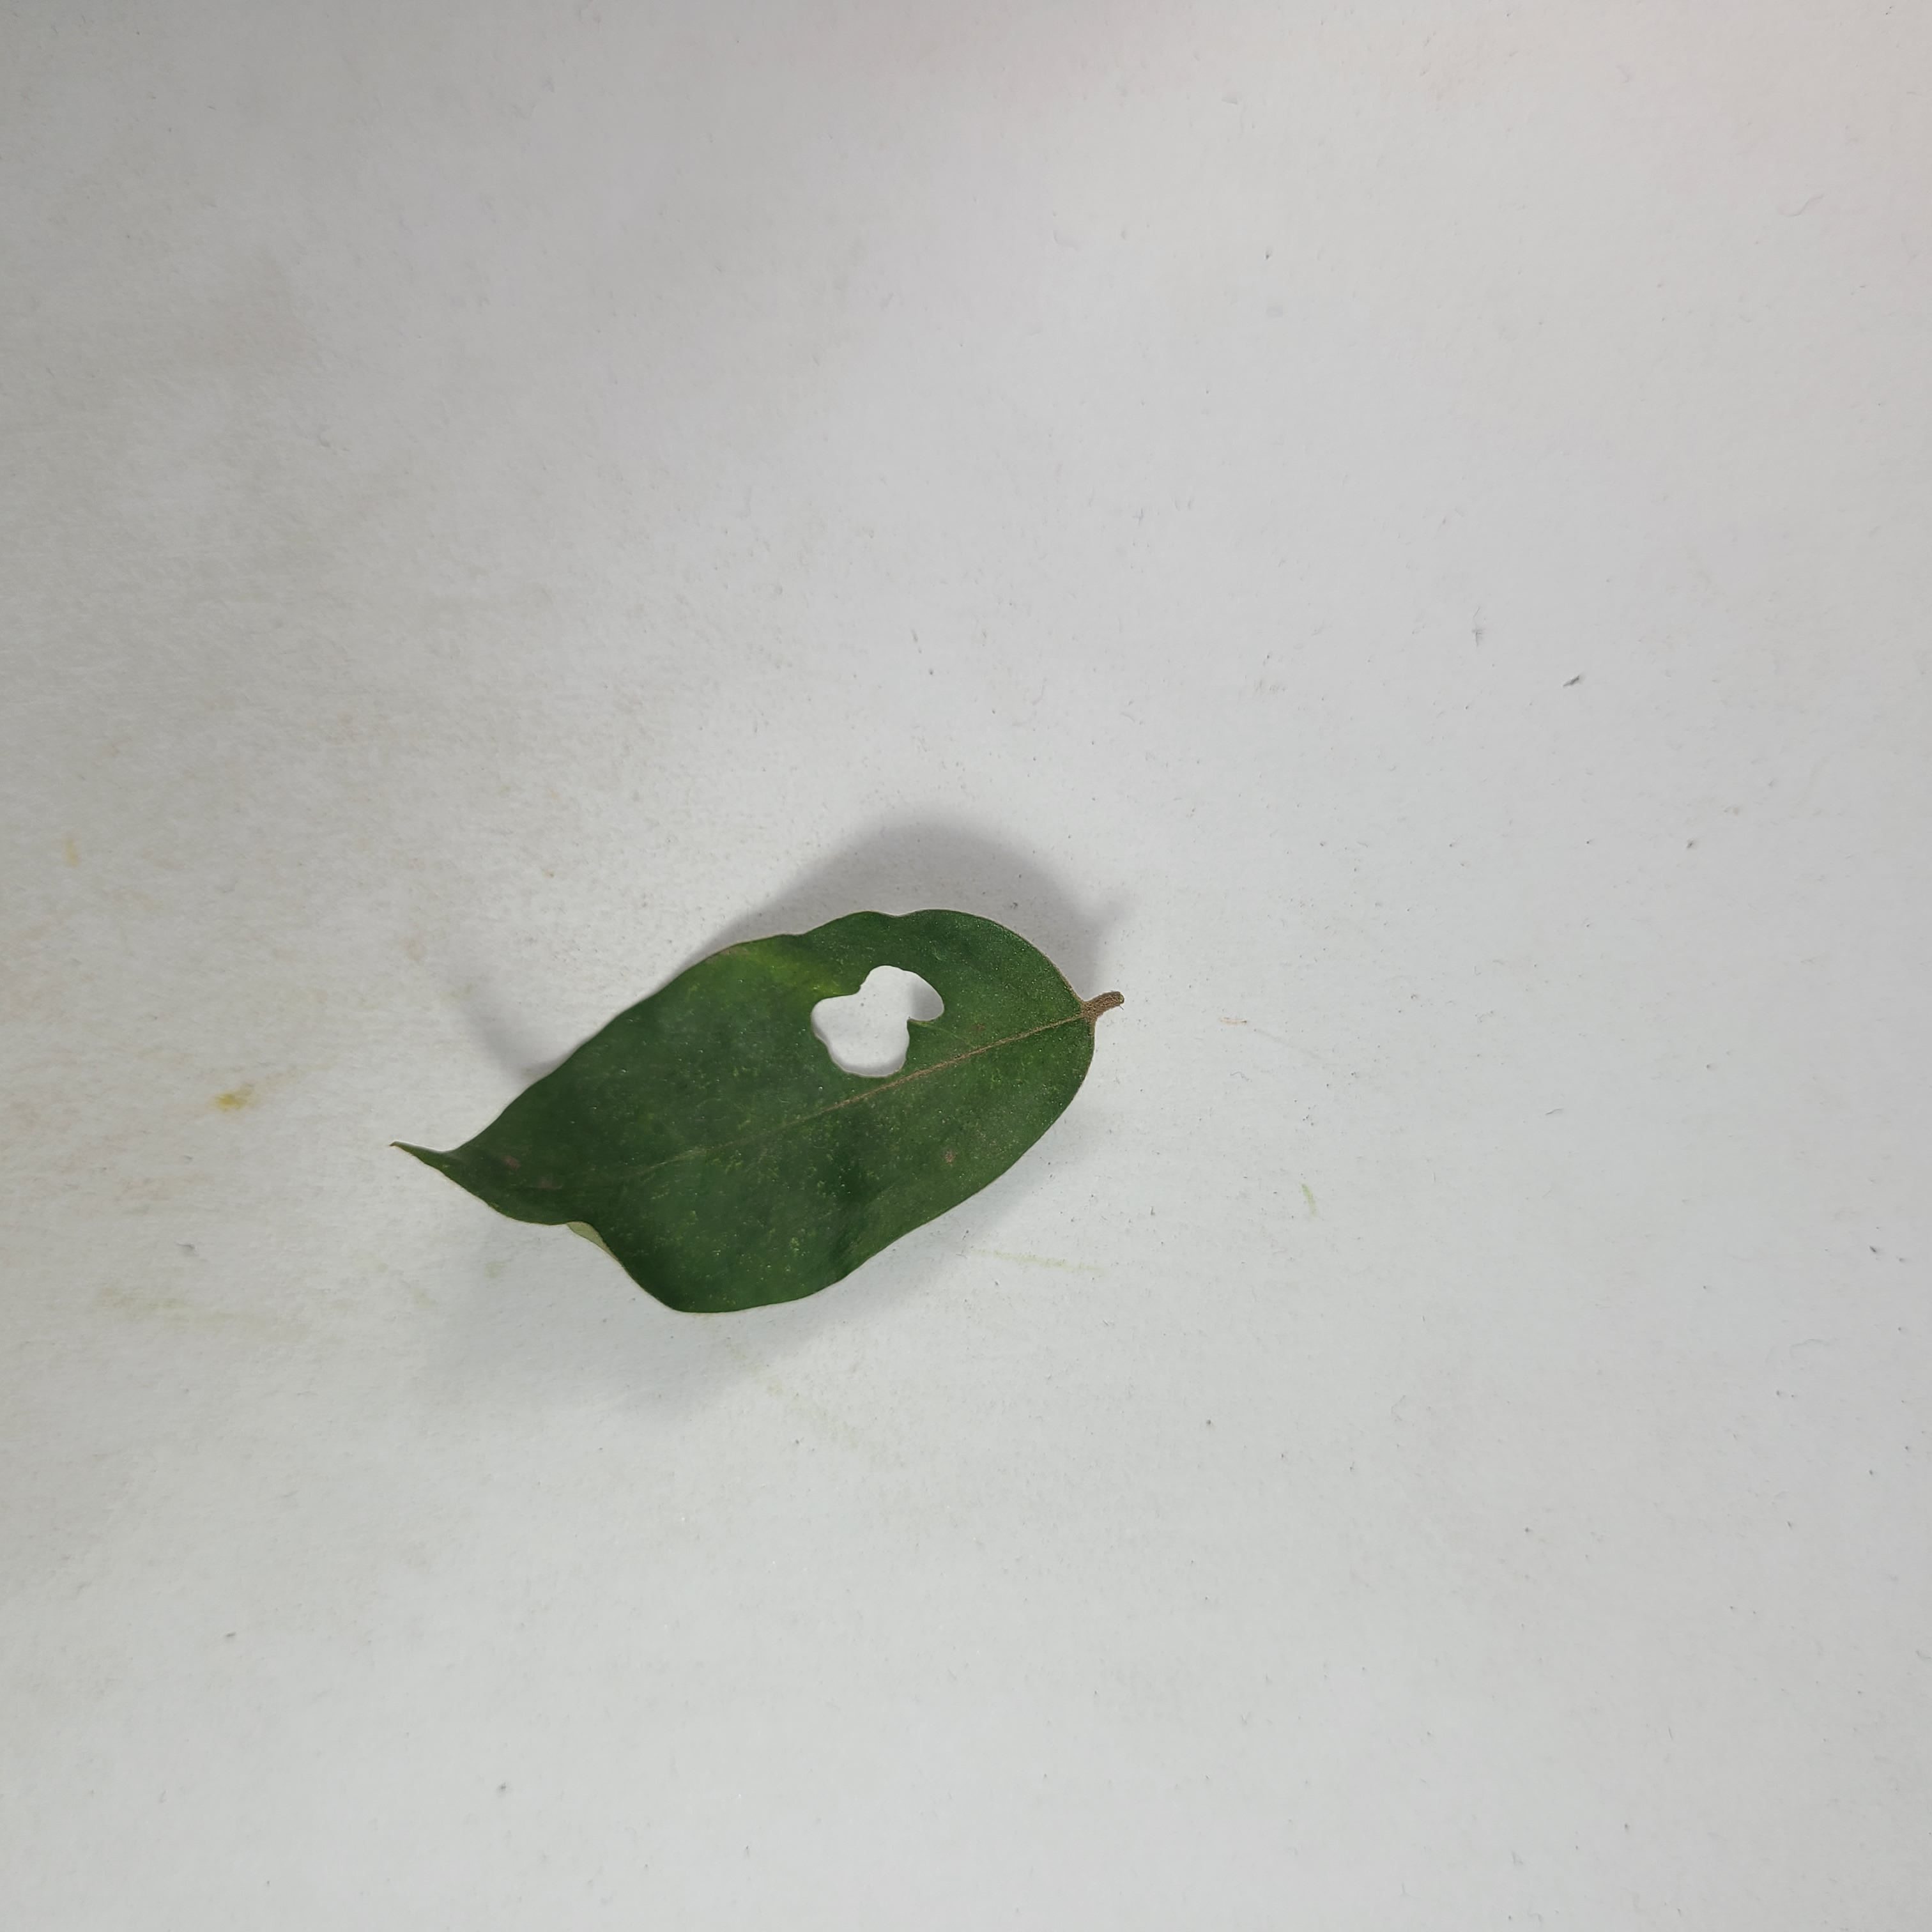
Label: Insect Hole leaves